Johann Friedrich Kleuker

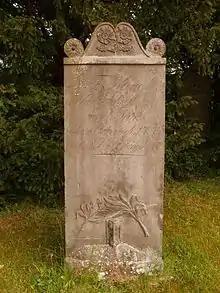
Grave of Johann Friedrich Kleuker, Eichhof Park Cemetery, Kiel

Johann Friedrich Kleuker (born 24 October 1749; died 1 June 1827 in Kiel) was a German Protestant theologian and University professor.